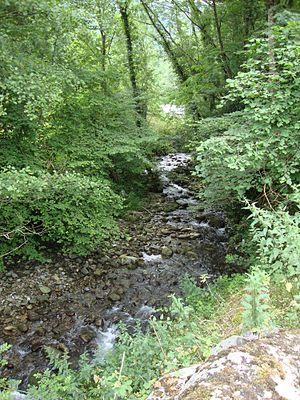
Lurbe-Saint-Christau est une commune française située dans le département des Pyrénées-Atlantiques, en région Nouvelle-Aquitaine. C'est une petite station thermale dont les eaux cuivreuses sont efficaces dans le traitement de certaines dermatoses et des affections des muqueuses.
L'Ourtau est un ruisseau qui traverse le département des Pyrénées-Atlantiques et un affluent du gave d'Aspe dans le bassin versant de l'Adour.